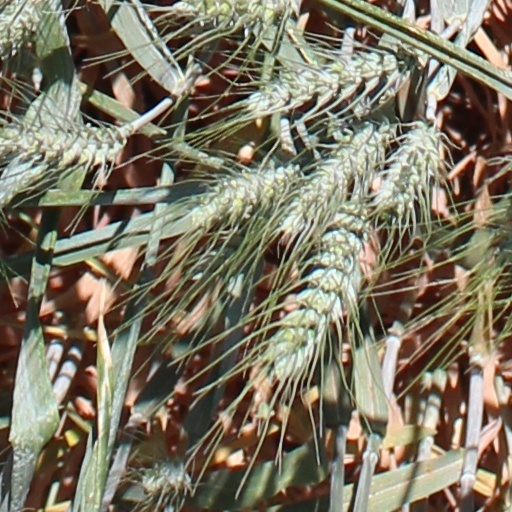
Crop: wheat